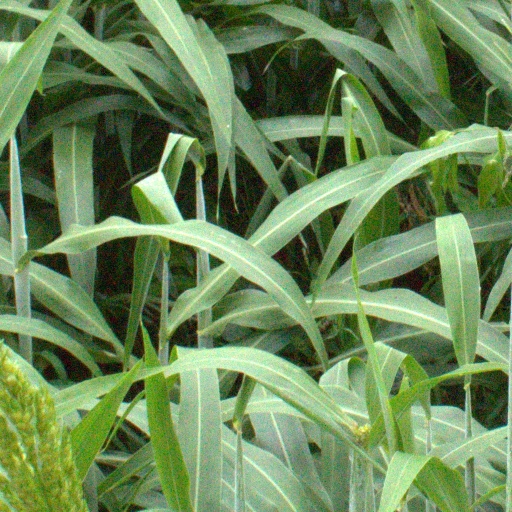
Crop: sorghum